Equitable Building (Manhattan)

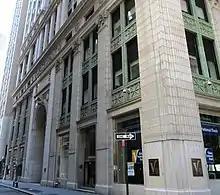
Seen from Cedar and Nassau Streets

Because of the high land cost, the developers wanted to erect the building as quickly as possible; at the time, buildings' general contractors usually passed work down to subcontractors. To eliminate delays due to a lack of communication between subcontractors, the building corporation formed a "Method of Procedure" to coordinate all work on the building. Since there were no nearby material-storage areas, it was imperative that work be completed as quickly as possible. The start of work had already been held up by opposition to the proposed height and shape.